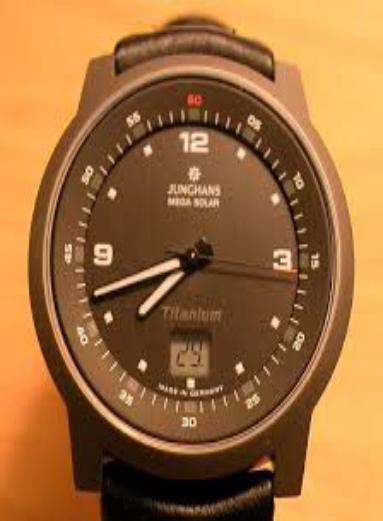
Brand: junghans
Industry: Electronic